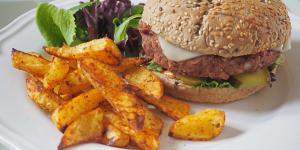
hamburguesas de quinoa y judias rojas